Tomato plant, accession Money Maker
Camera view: horizontal (90 deg, fisheye); turntable rotation: 180 degrees
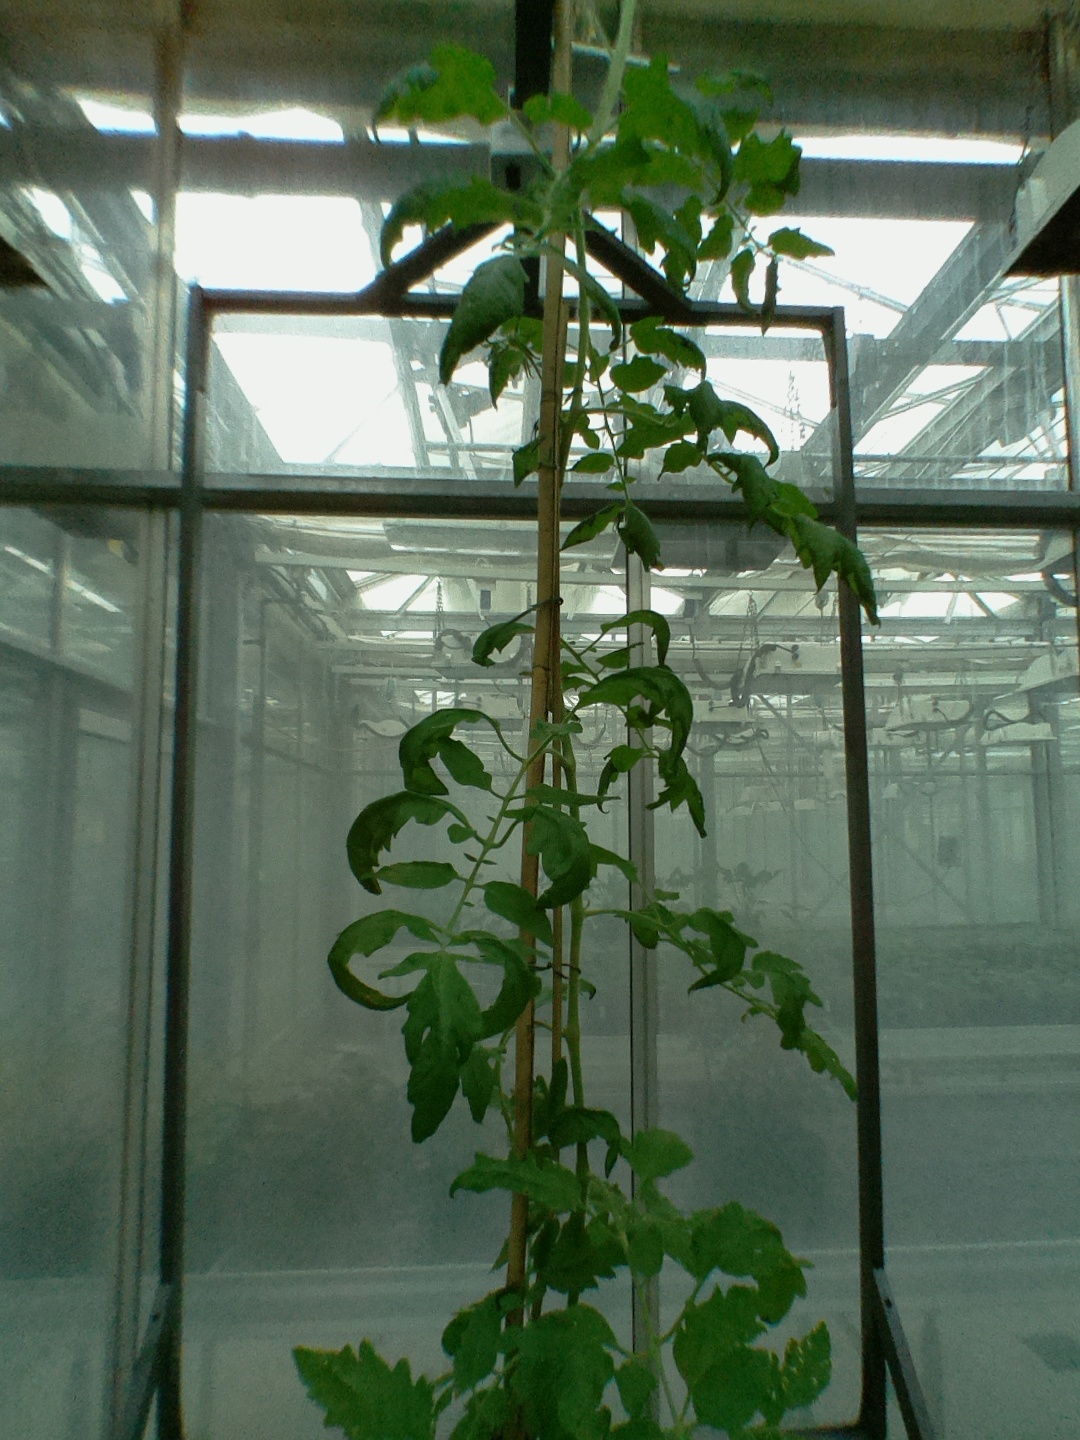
BBCH growth stage 70: Fruits at the main stem or branches visibles